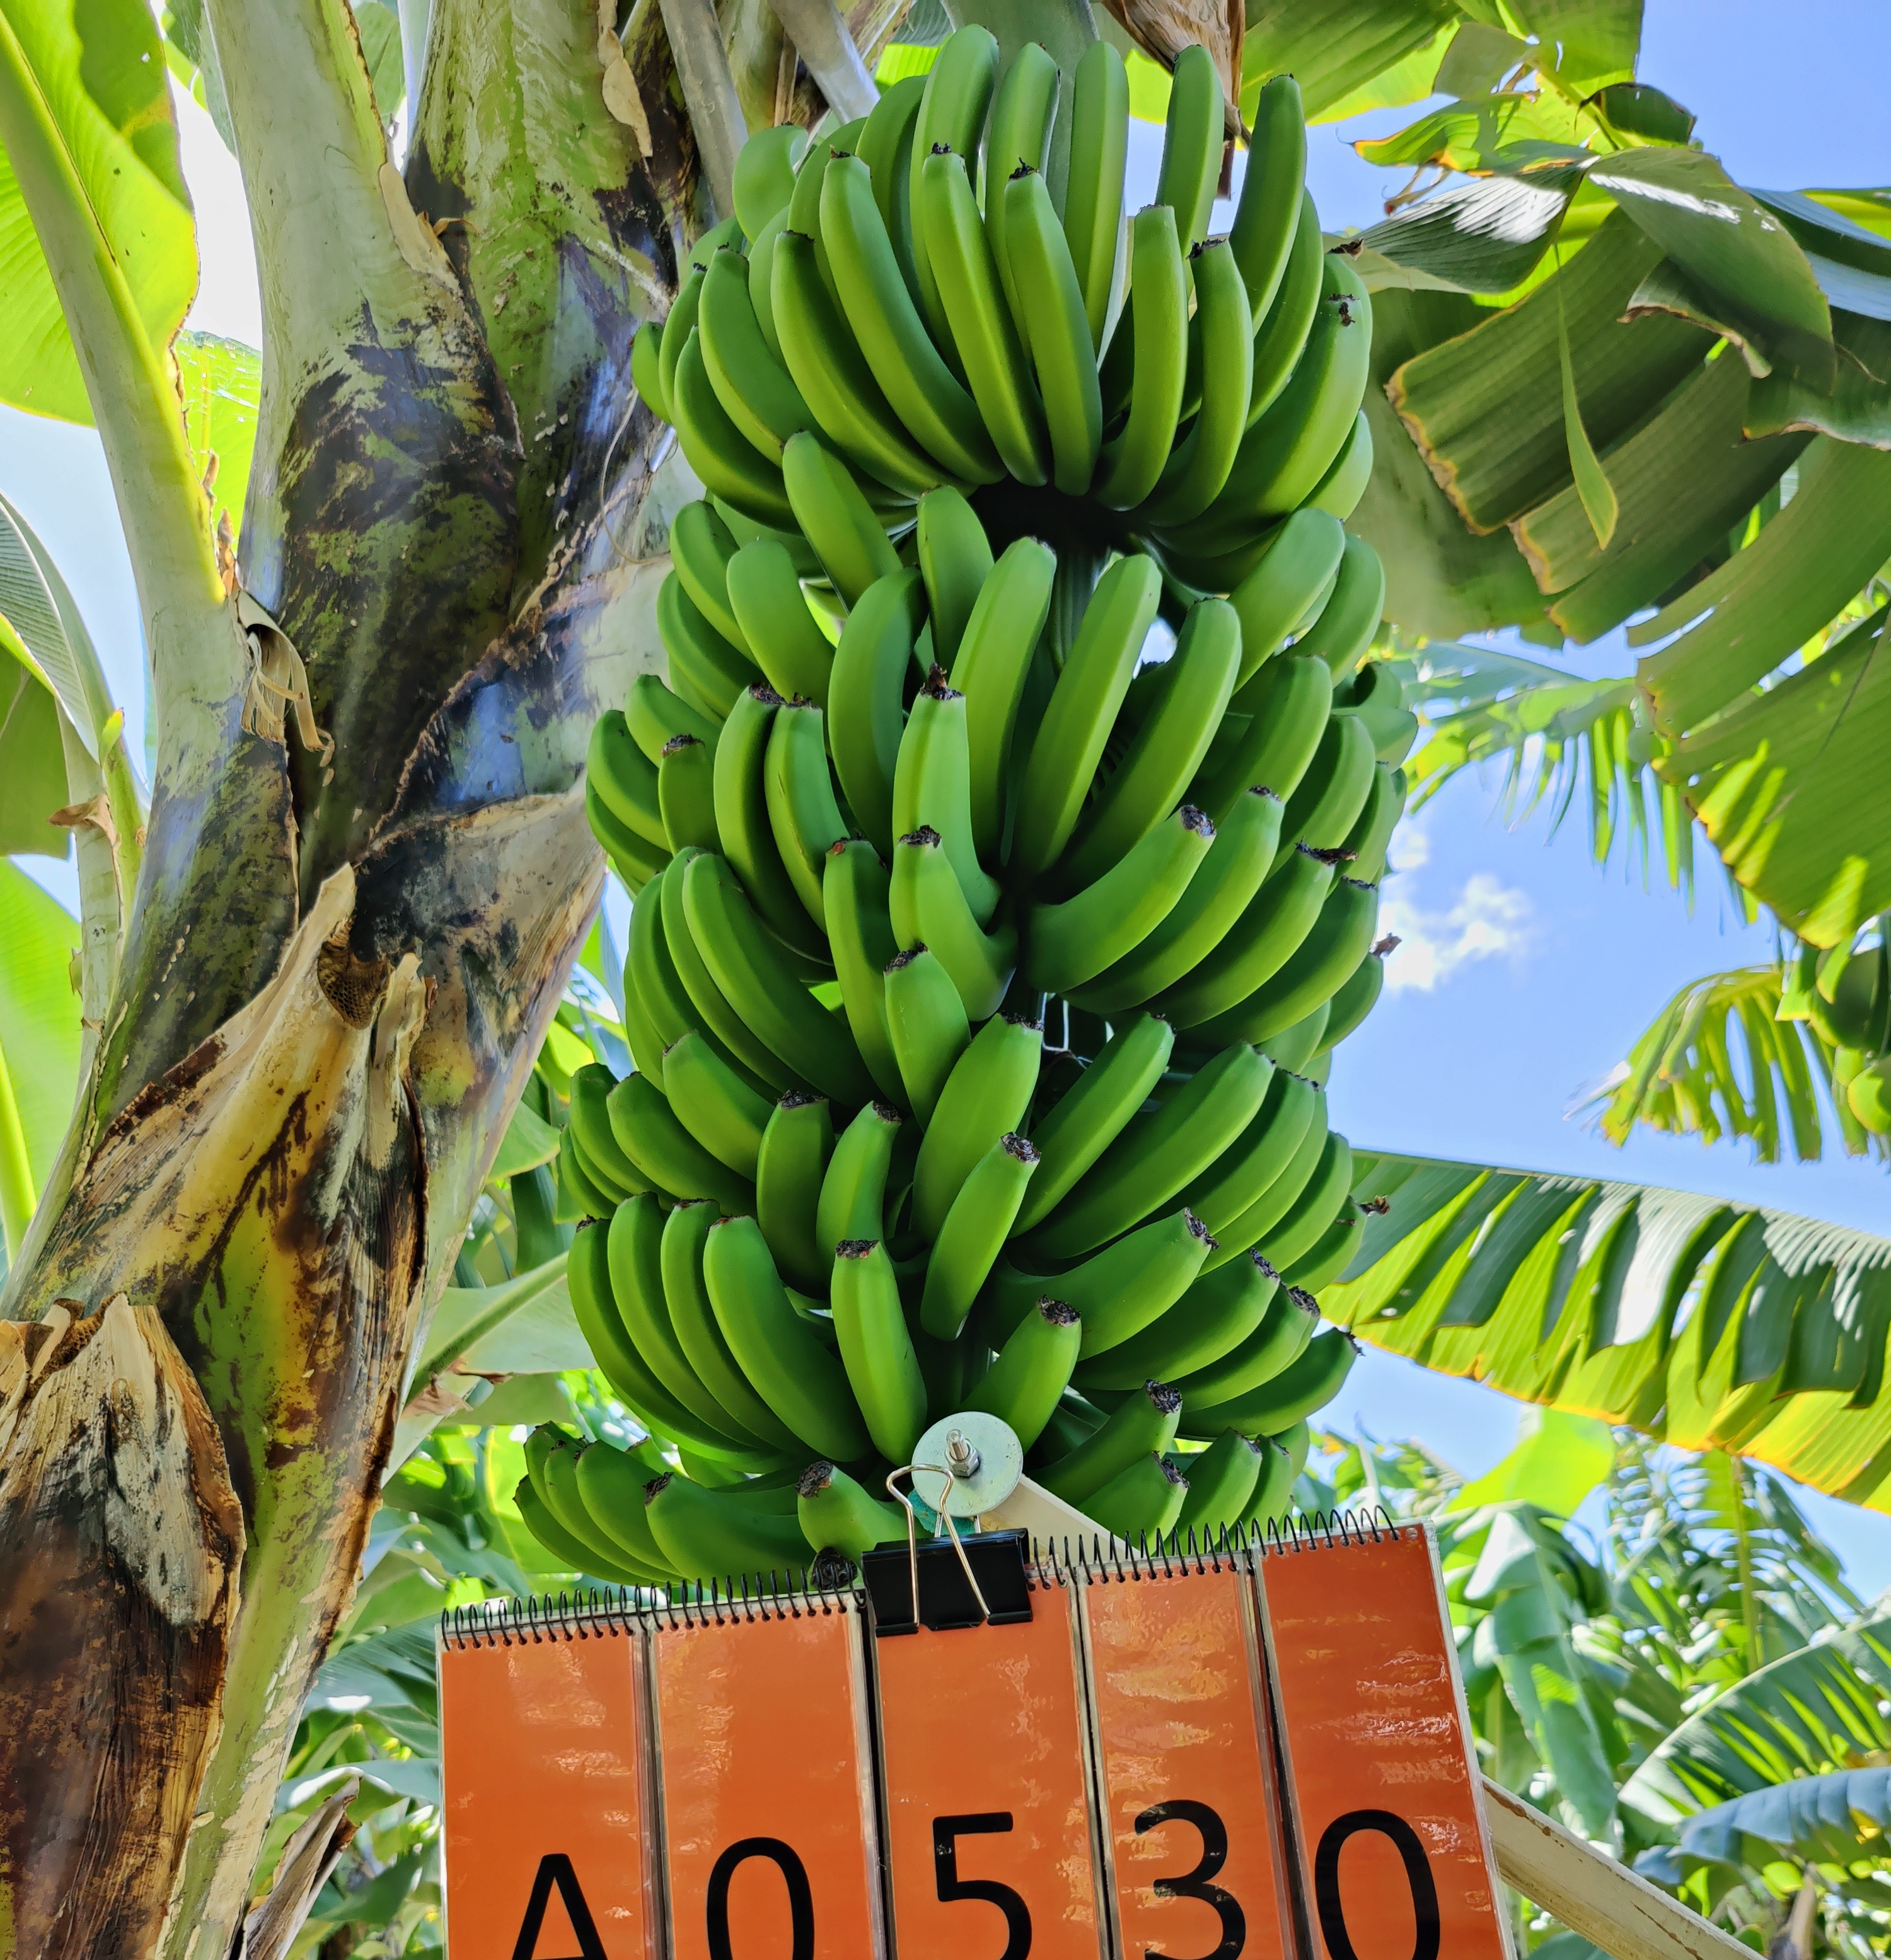
Label: Keep